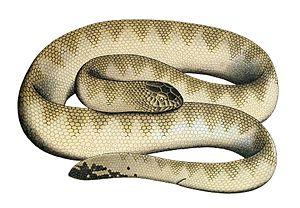
Hydrophis hardwickii est une espèce de serpents de la famille des Elapidae.